Stefano Langone

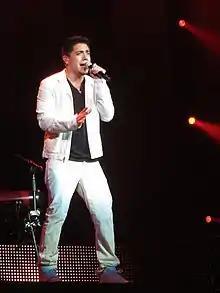
Langone in 2011

Stefano Langone (born February 27, 1989), known as Stefano in his recording career, is an American singer and musician from Kent, Washington. Langone placed seventh on the tenth season of "American Idol". Post "American Idol," Langone pursued his musical career and became an independent artist in January 2014.